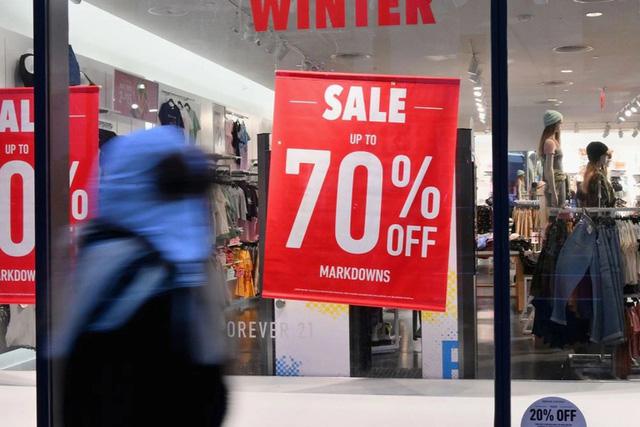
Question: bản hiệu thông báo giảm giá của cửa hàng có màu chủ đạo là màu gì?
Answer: màu đỏ